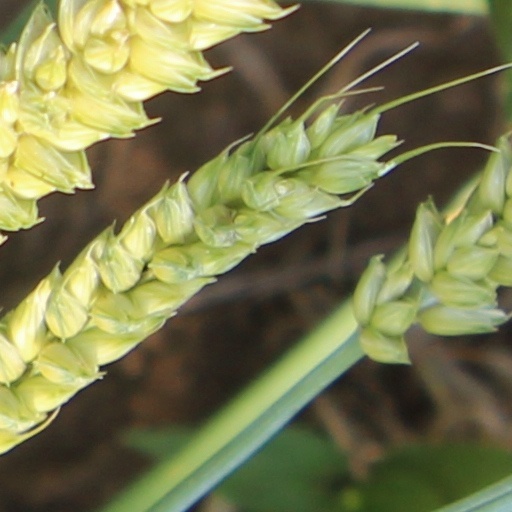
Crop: wheat